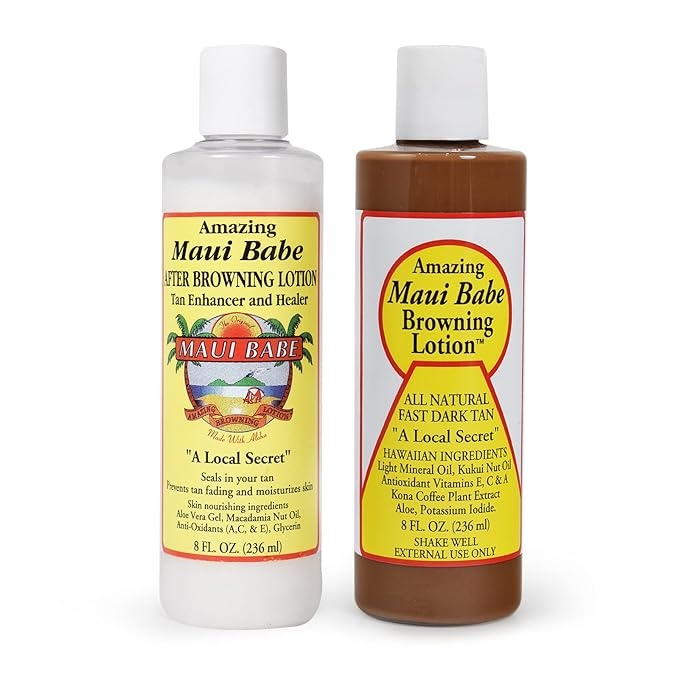
Maui Babe Before And After Browning Lotion, [2-Pack]- Before And After Sun Tan, Made In USA, 8 Ounces
About This THE HAWAIIAN SECRET TO SEAL IN YOUR BEAUTIFUL TAN: Prevent your gorgeous tan from fading with the Maui Babe After Browning Lotion that works wonders on enhancing your tan and sealing it in place. Our after sun tan enhancer lotion is everything you need to prolong the life of your hard-earned natural tan and enjoy a radiant, smooth and attractive dark tanned body that will look spotless for days! GREAT MOISTURIZING & HEALING ACTION FOR BABY SOFT SKIN: Sun, sea salt and summer breeze tend to dehydrate your skin, leaving it prone to peeling and dullness. Packed with amazing nourishing ingredients, vitamins and antioxidants, this excellent after sun skincare lotion helps revitalize your skin and offers deep hydration for unmatched softness. Perfect for treating light sunburn and preventing peeling skin. NATURAL HAWAIIAN INGREDIENTS FOR PROVEN RESULTS: Our tanning lotion enhancer features an array of skin-loving ingredients including: soothing Aloe Vera Gel, refreshing Purified Hawaiian Water and nourishing Macadamia Nut Oil that help revitalize even red, irritated and dry, flaky skin. Cruelty-free and as natural as it can be, it makes a perfectly safe choice for all skin types, even for people with the most sensitive skin. [PACK OF 2] LOVELY COCONUT SCENT & RICH, LIGHTWEIGHT FORMULA: For best results, shake the bottle vigorously and apply a generous amount to the desired areas after showering. Lightweight, fast-absorbent, ultra-moisturizing and with a wonderful, light coconut scent, you may use this Hawaiian body moisturizer all year round for silky smooth skin. Plus, with every order you will receive 2 x 8oz bottles, perfect for daily use! MADE IN THE USA – FROM HAWAII, TO ALL OVER THE WORLD: This authentic body after browning lotion is created by our long-standing family owned business in Maui, Hawaii, to bring some well-needed holiday magic to any destination. Tried, tested and trusted by thousands of women all over the world for its superior tan-sealing action, you have every good reason to make it yours today! Overview Item Form : Lotion Skin Type : All Material Type Free : Cruelty Free Brand : Maui Babe Product Benefits : Soothing
Brand: MAUIBABE
Category: Health & Beauty > Personal Care > Cosmetics > Skin Care > Tanning Products